Haima M8

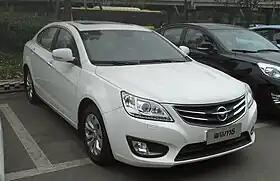
Haima M8

The Haima M8 is a mid-size sedan produced in China from 2013 to 2017 under the Haima brand.